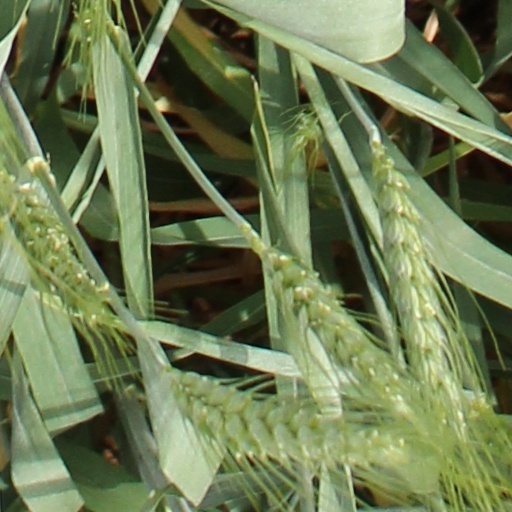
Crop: wheat